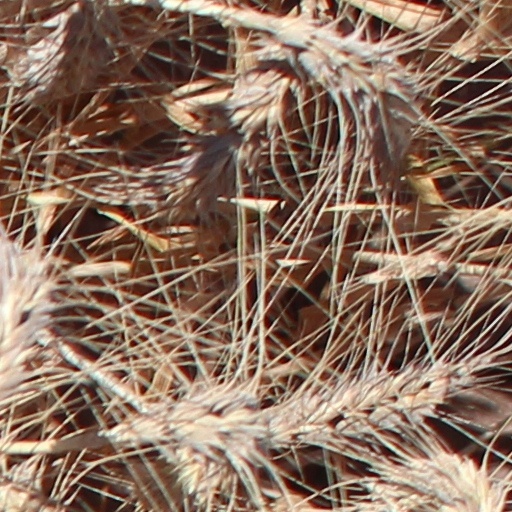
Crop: wheat